Delage

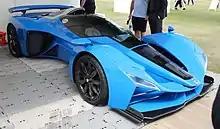
The running prototype of the D12 (2022)

For 1930 Maurice Gaultier designed an 8-cylinder in-line 4,061 cc, evolving the type D8 into the type D8 S (S for Sport).